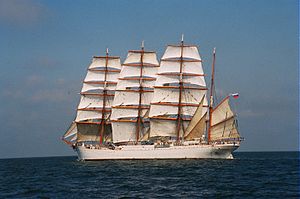
Sedov (skoleskib)
Sedov
Sedov er et russisk skoleskib/træningsskib inden for fiskeri. Det er verdens største sejlskib, og har været benyttet som skoleskib af Sovjetunionens flåde. Senere er skibet blevet et russisk træningsskib inden for fiskeri, med hjemhavn i Murmansk. Skibet har flere gange deltaget i The Tall Ships' Races.